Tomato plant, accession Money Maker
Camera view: horizontal (90 deg, fisheye); turntable rotation: 150 degrees
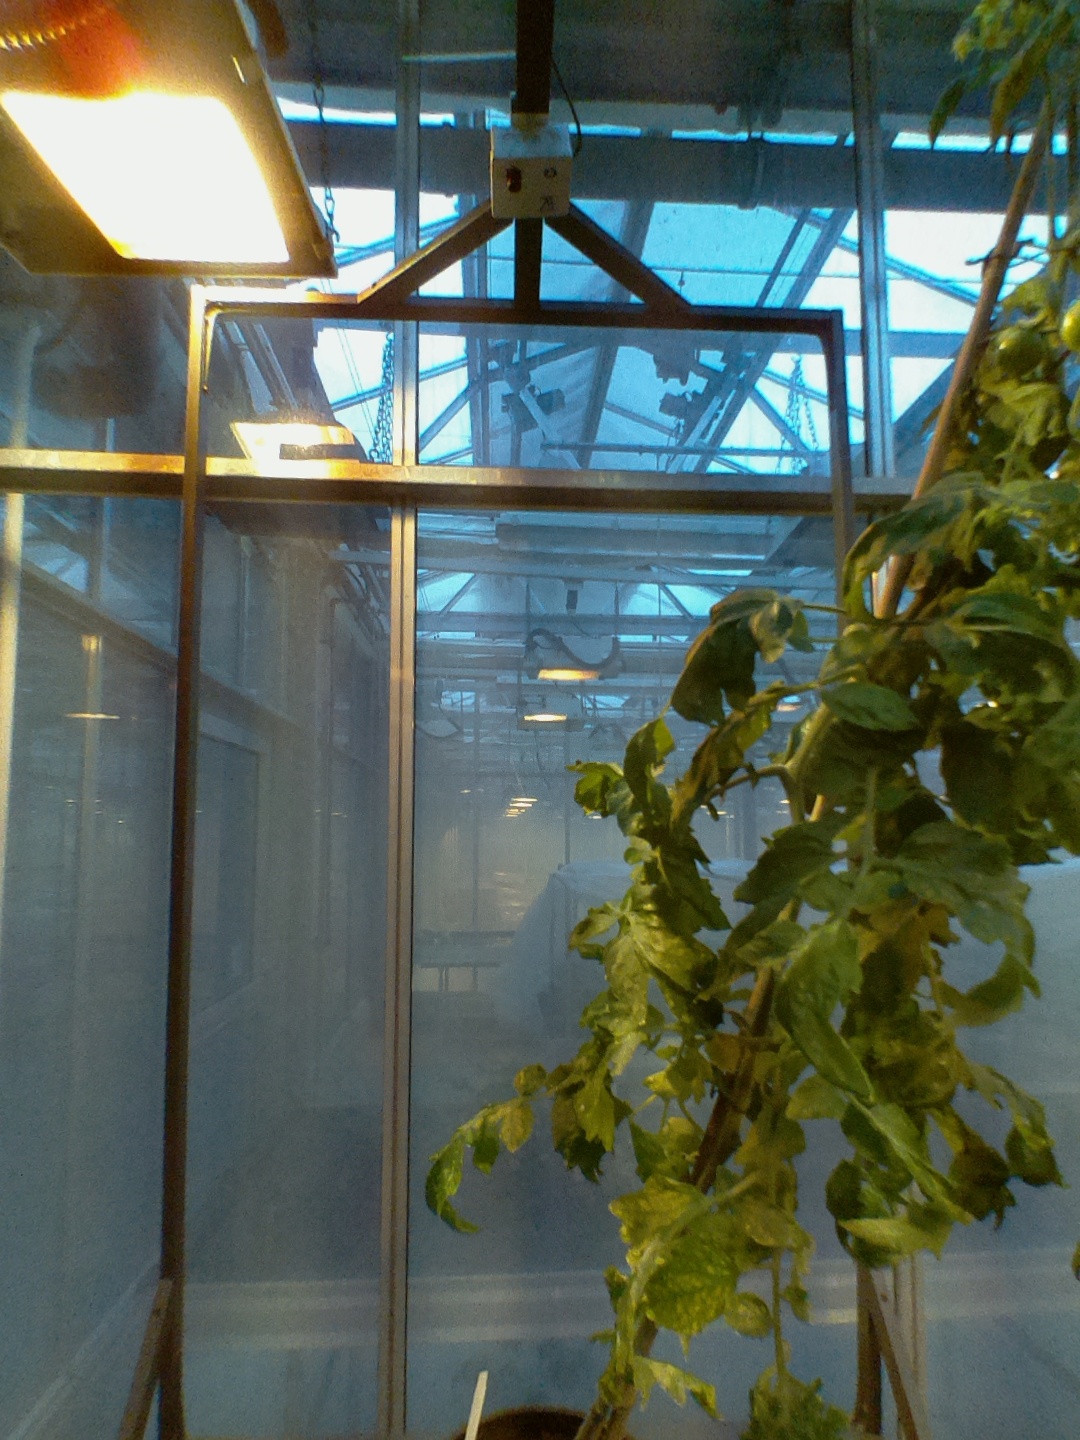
BBCH growth stage 72: 20%-30% of final fruit size